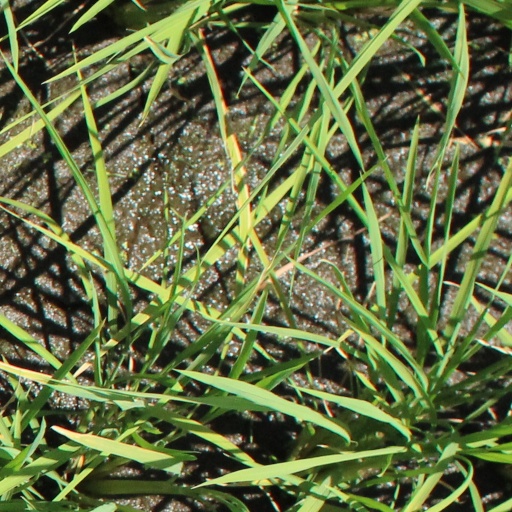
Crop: rice